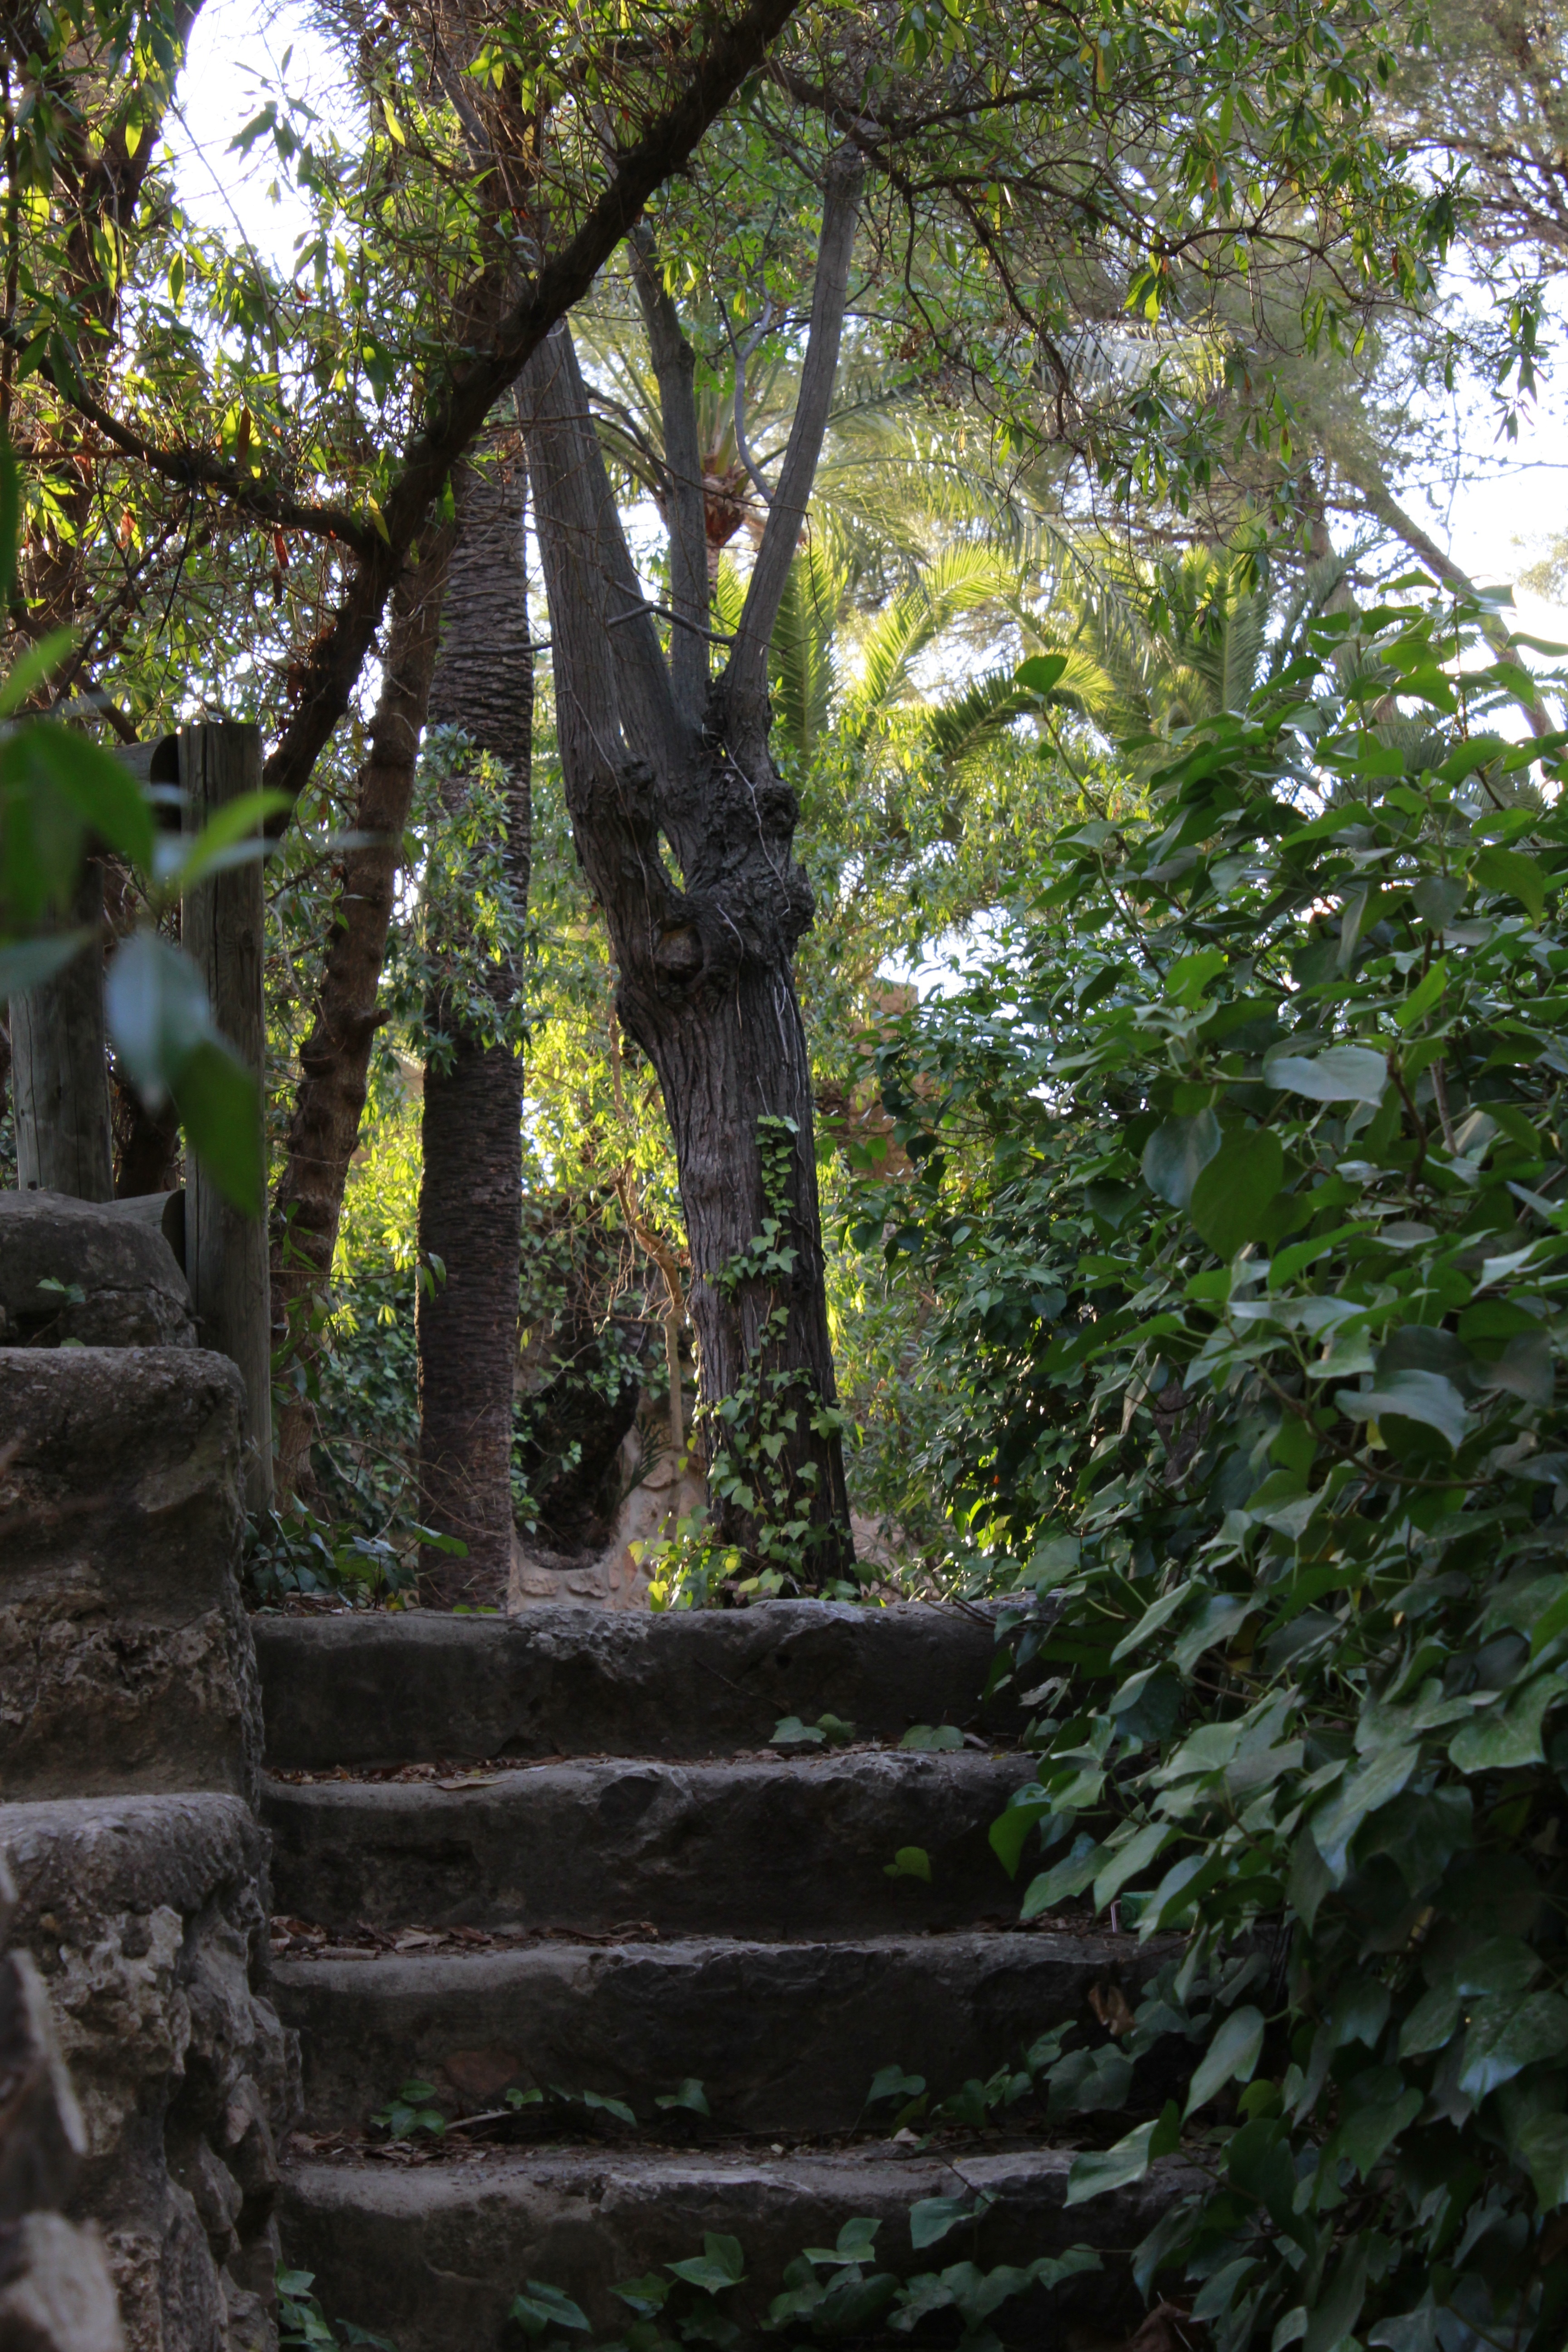
tree, forest, plant, sunlight, leaf, flower, trunk, green, jungle, autumn, botany, garden, rainforest, woodland, habitat, natural park, natural environment, woody plant, san vicente, ll ria